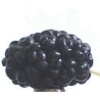
Label: Mulberry 1